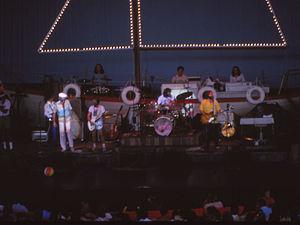
L.A. (Light Album) est le vingt-troisième album studio des Beach Boys sorti en 1979. C'est le premier album du groupe pour CBS Records. Il a été enregistré à Miami au studio Criteria appartenant aux Bee Gees et produit par Bruce Johnston qui fait son retour dans le groupe. Christine McVie de Fleetwood Mac participe aux chœurs et harmonies vocales sur Love surrounds me de Dennis Wilson, avec lequel elle avait entamé une relation intime à l'époque.